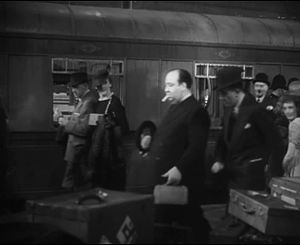
Gæsteoptræden
Hitchcock ses glimtvis i de fleste af sine film. Her i The Lady vanishes fra 1938.[1]
Cameo, er en gæsteoptræden af en kendt person som statist eller i en birolle i en film eller et teaterstykke og kun ses kortvarigt.